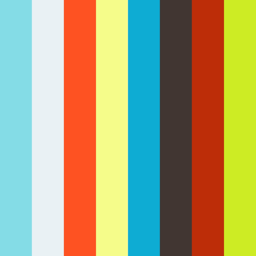
on - board the yacht in the world